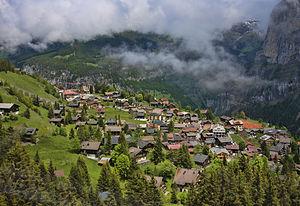
Mürren est un village de quelque 450 habitants, situé à 1 638 mètres d'altitude au-dessus d'une haute falaise surmontant le Lauterbrunnental dans l'Oberland bernois, en Suisse.